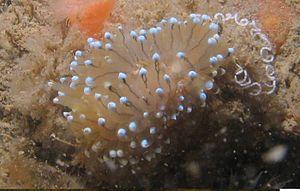
L’Antiopelle est un nudibranche de la famille des proctonotidés.